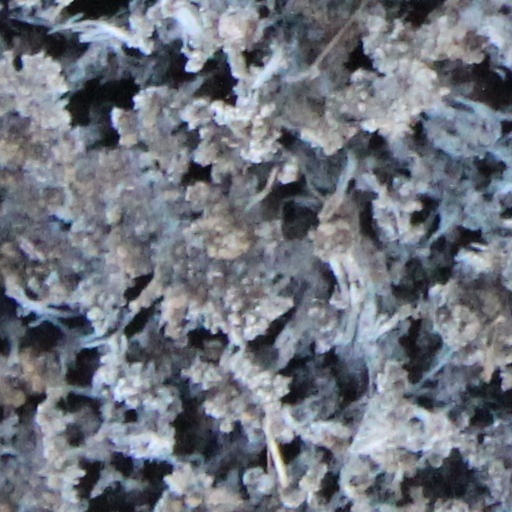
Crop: wheat